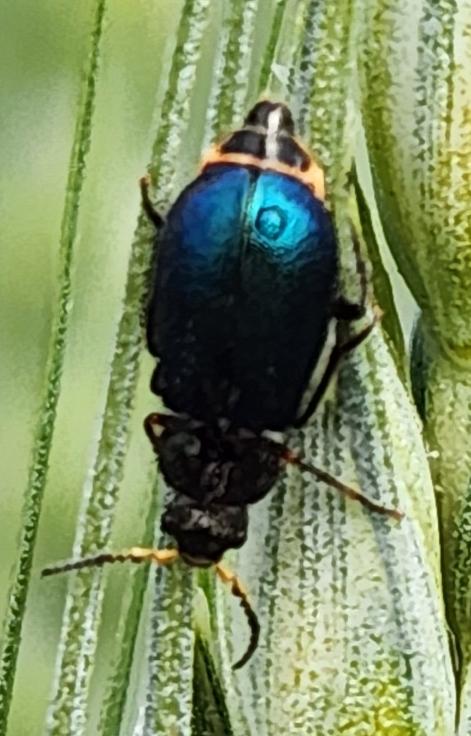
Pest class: predators